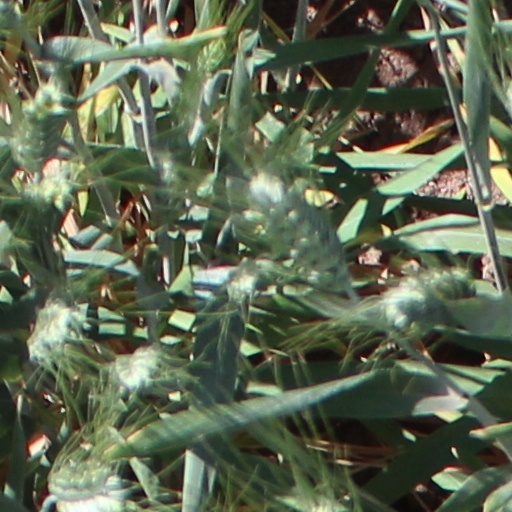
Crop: wheat